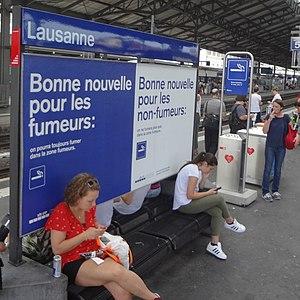
Communication concernant les zones fumeurs en gare de Lausanne. Zone fumeur à l'arrière plan.
Une interdiction de fumer est un règlement intérieur ou une loi concernant le tabac qui en interdit son usage dans un lieu précis. Depuis le XXᵉ siècle, cette mesure d'interdiction, qui concerne le plus souvent des lieux publics, est édictée en raison des dangers de la fumée du tabac sur la santé des non fumeurs, victimes du tabagisme passif.